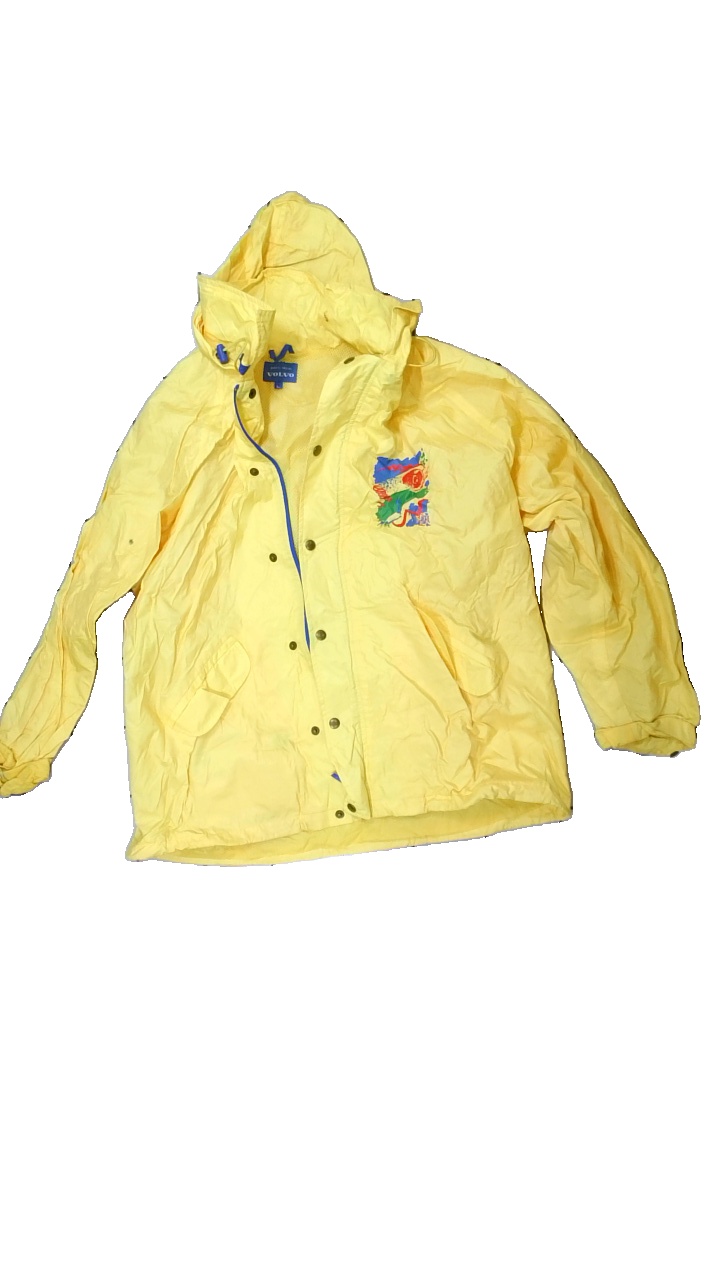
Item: Jacket (Unisex)
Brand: Volvo
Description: Yellow 90s jacket with print
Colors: Yellow
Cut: Regular
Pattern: Other
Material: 100% Nylon
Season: All
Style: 90s
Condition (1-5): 2
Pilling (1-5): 5
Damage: damaged zipper
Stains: Minor
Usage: Export
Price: <50